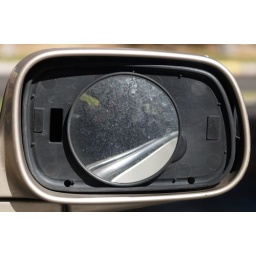
Self portrait in the dirty car mirror while I was waiting for a friend.